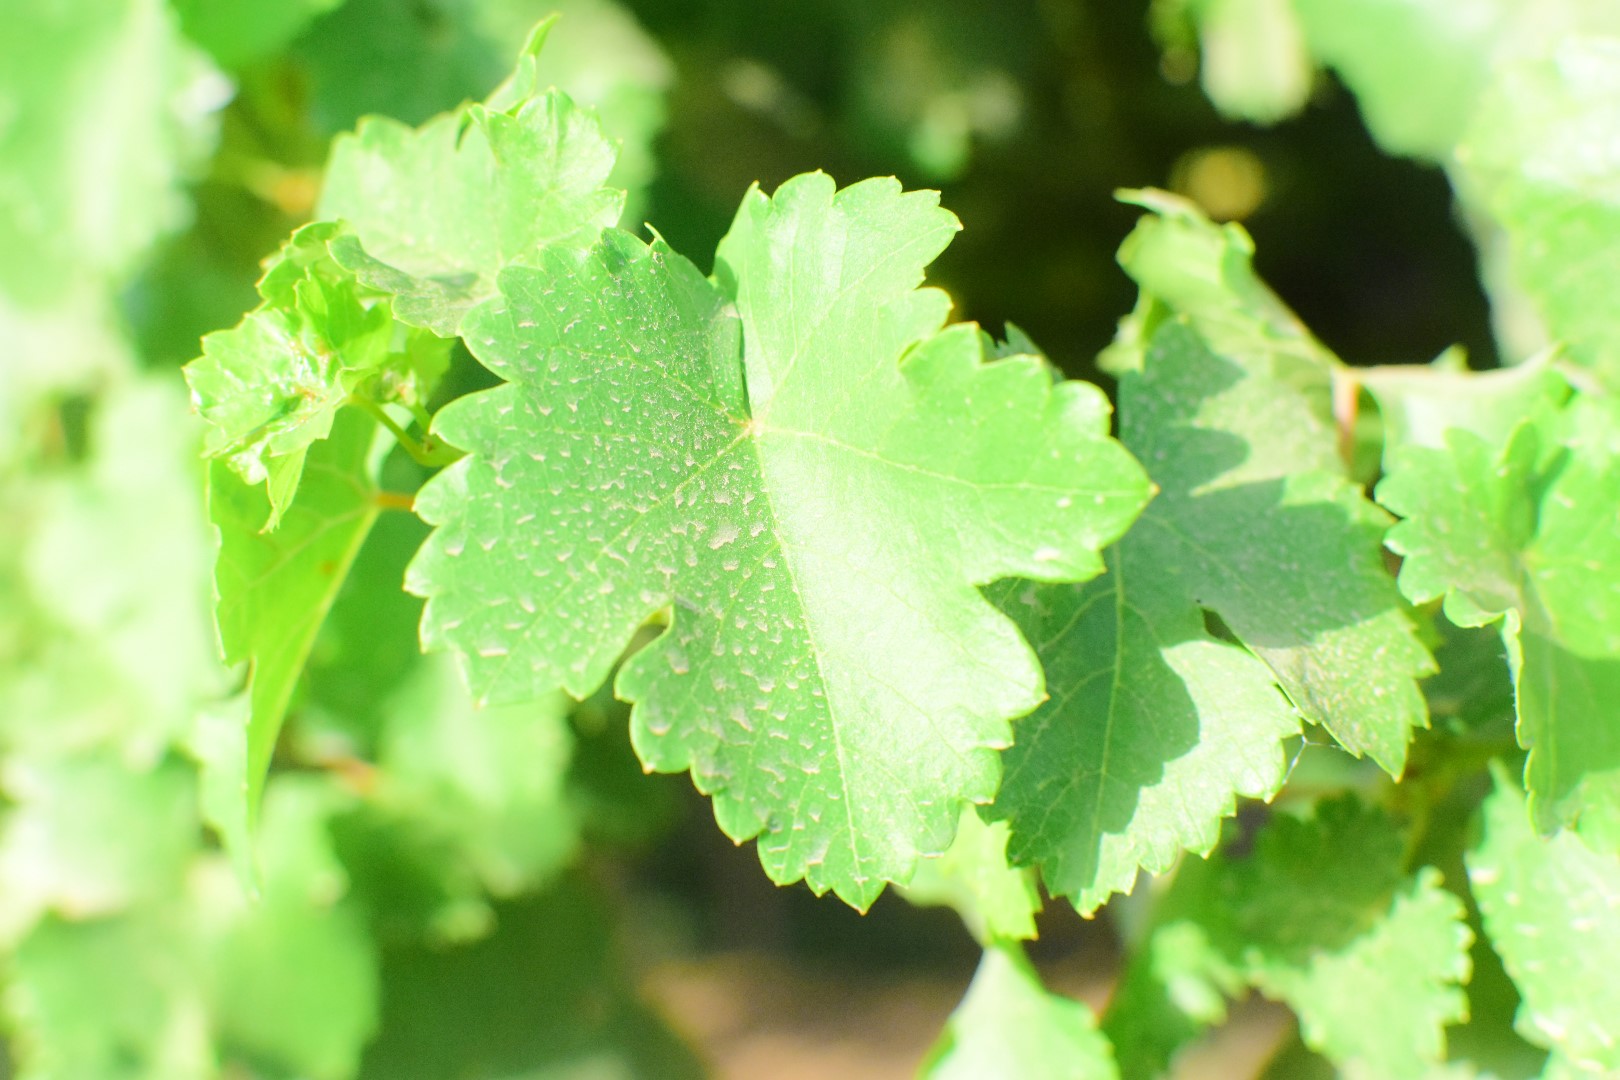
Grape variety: Deas Al-Annz